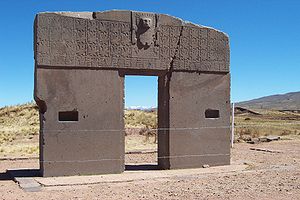
Præcolumbiansk tid / Historie / Sydamerika / Tiwanakuriget
Solens port i Tiwanaku
Den præcolumbianske tid omhandler alle Amerikas historie og forhistories periodiske underinddelinger før fremkomsten af den betydelige europæiske påvirkning af det amerikanske kontinent. Tidsperioden spænder fra tidspunktet for den oprindelige bosættelse i den sene palæolitiske periode til den europæiske kolonisering af Amerika i løbet af den tidlige moderne periode.